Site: brandenburg
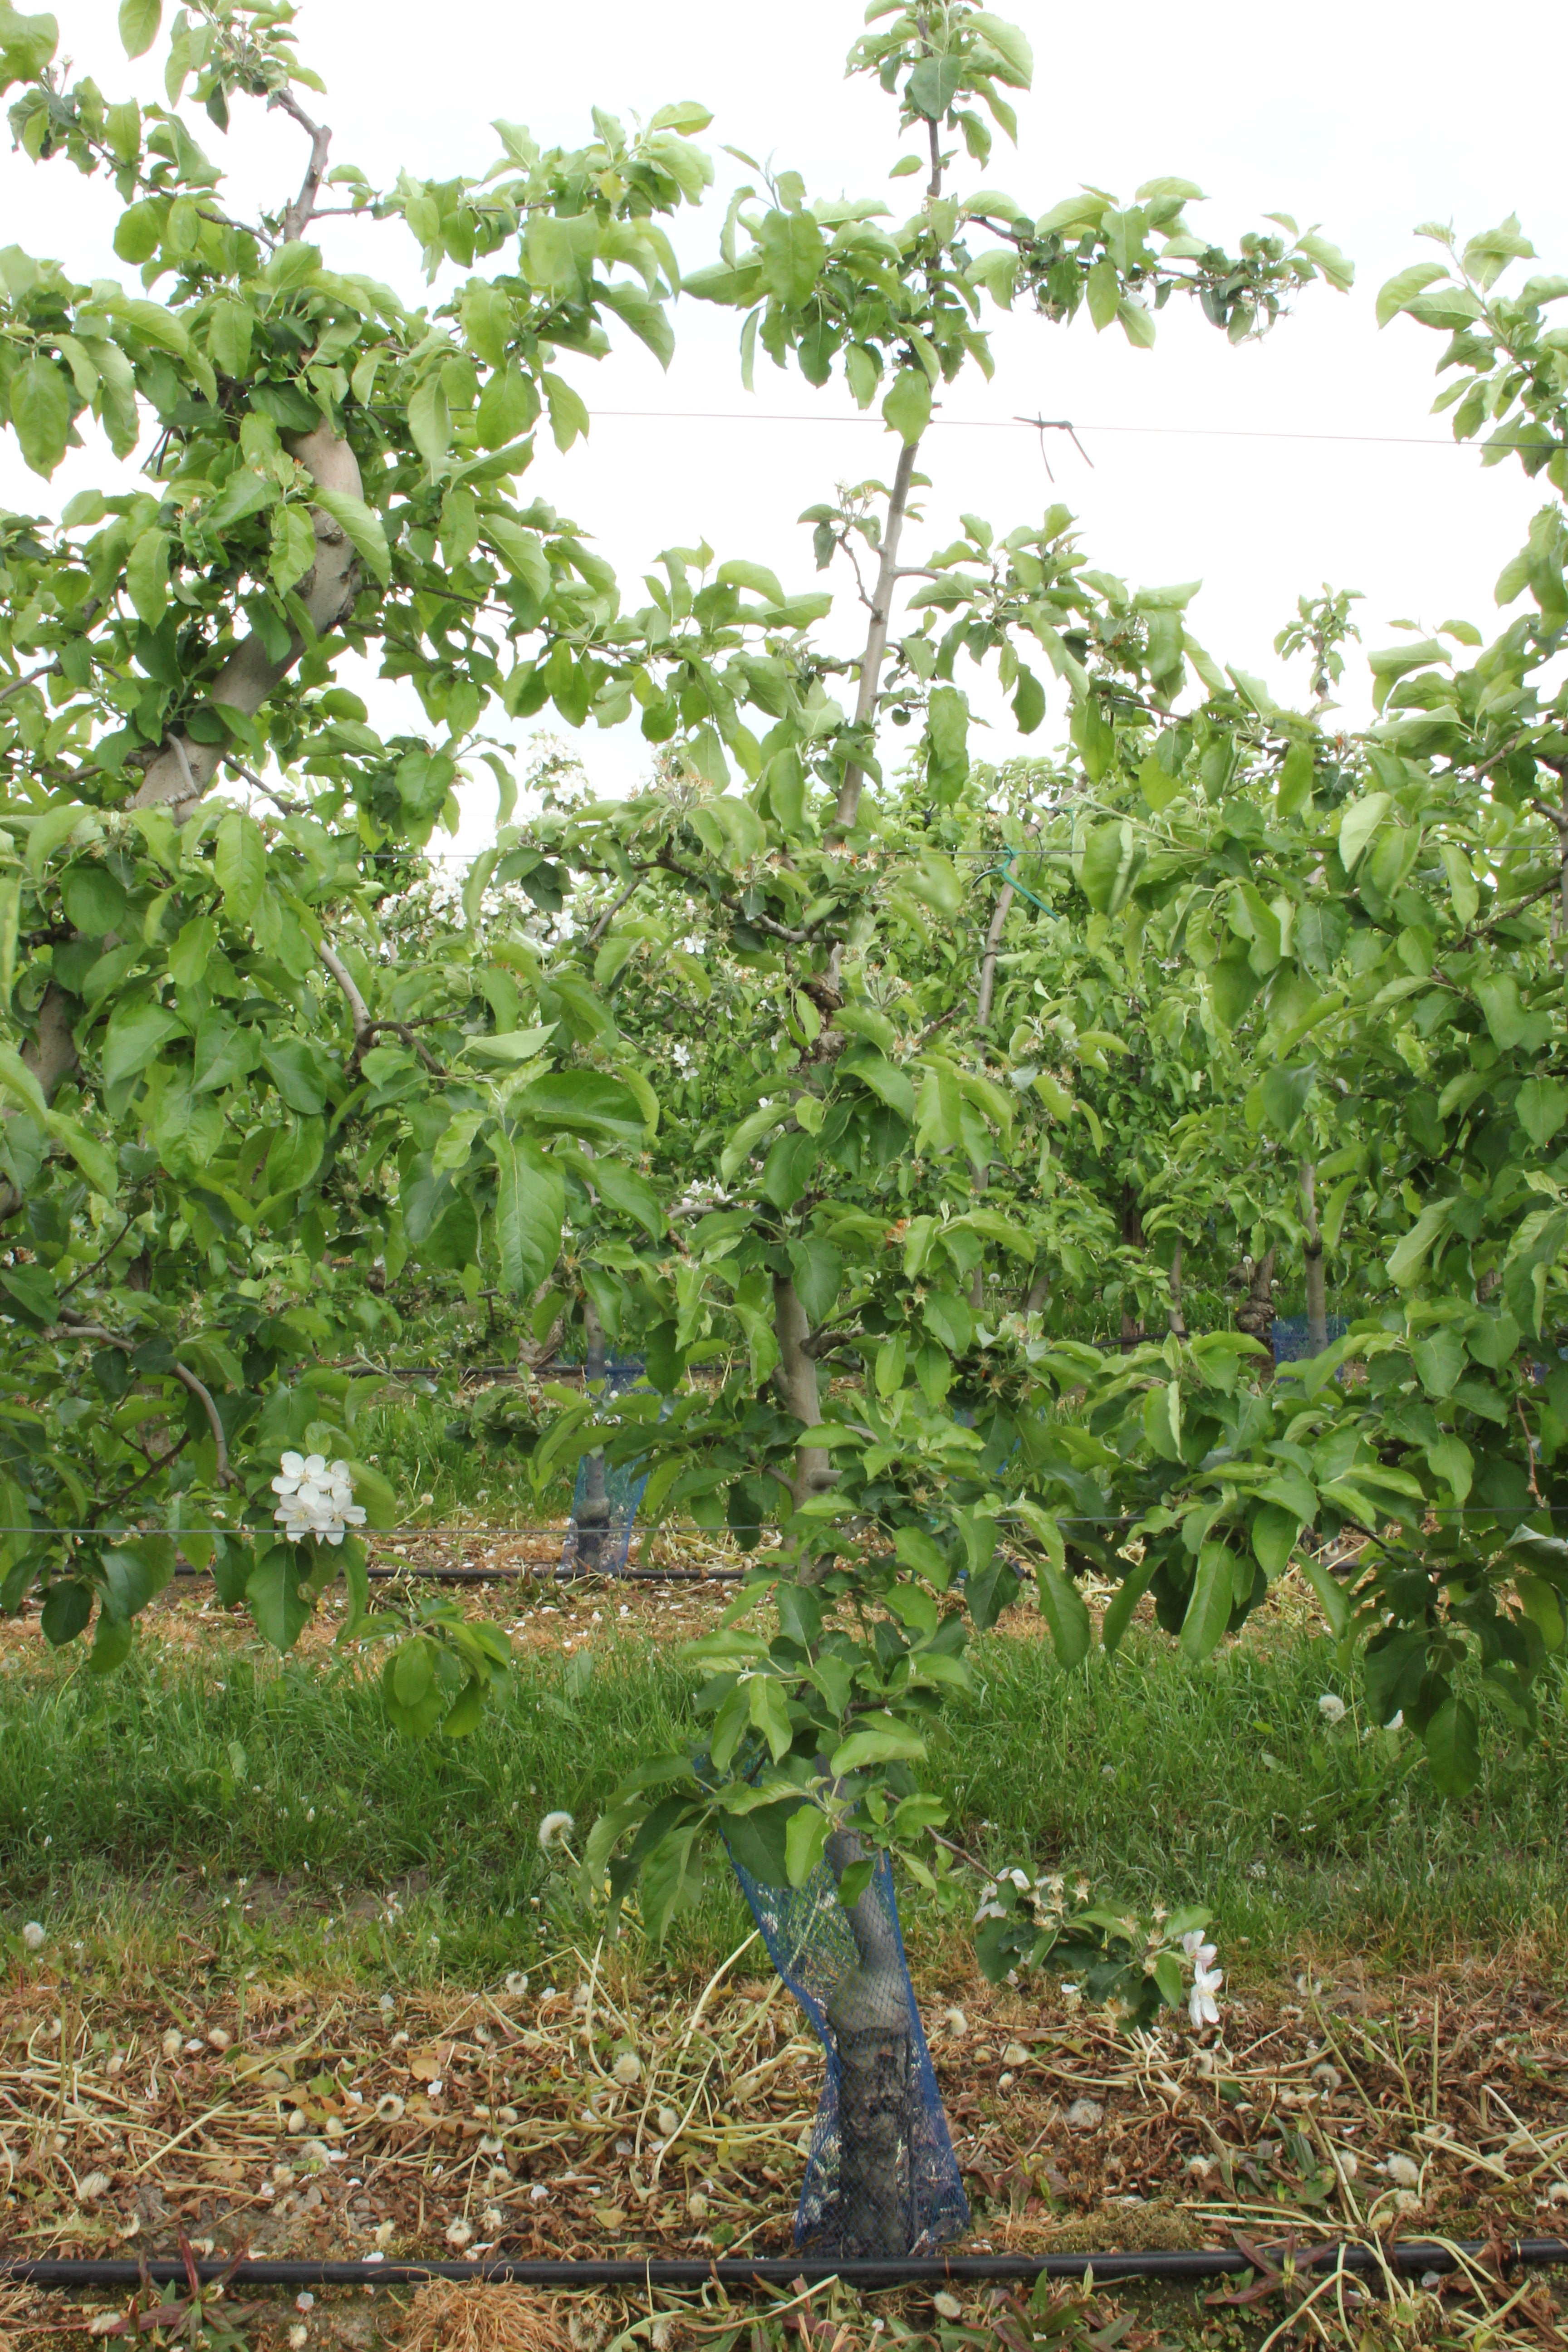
Growth stage (BBCH 67): Flowering